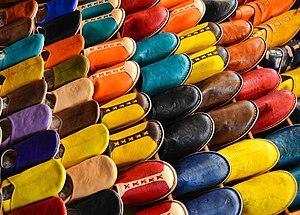
Babouches dans une boutique de Marrakech (Maroc).